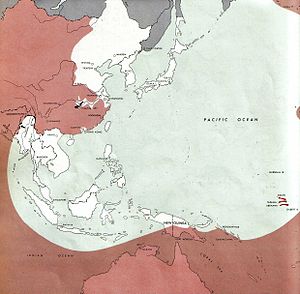
Atlas of the World Battle Fronts / 1943 / December 1943 / 15.
Stillehavskrigen
Public domainet Atlas of the World Battle Fronts in Semimonthly Phases to August 15 1945 var et dokument produceret for Chief of Staff der hørte under United States Army i 1945.